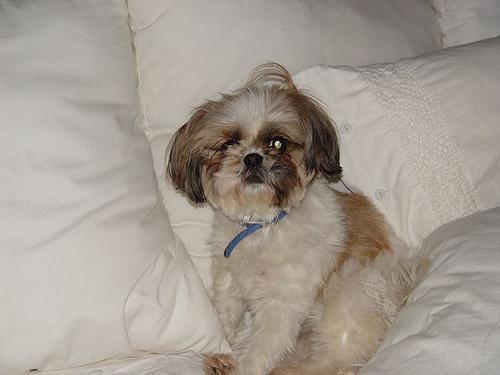
Shih-Tzu